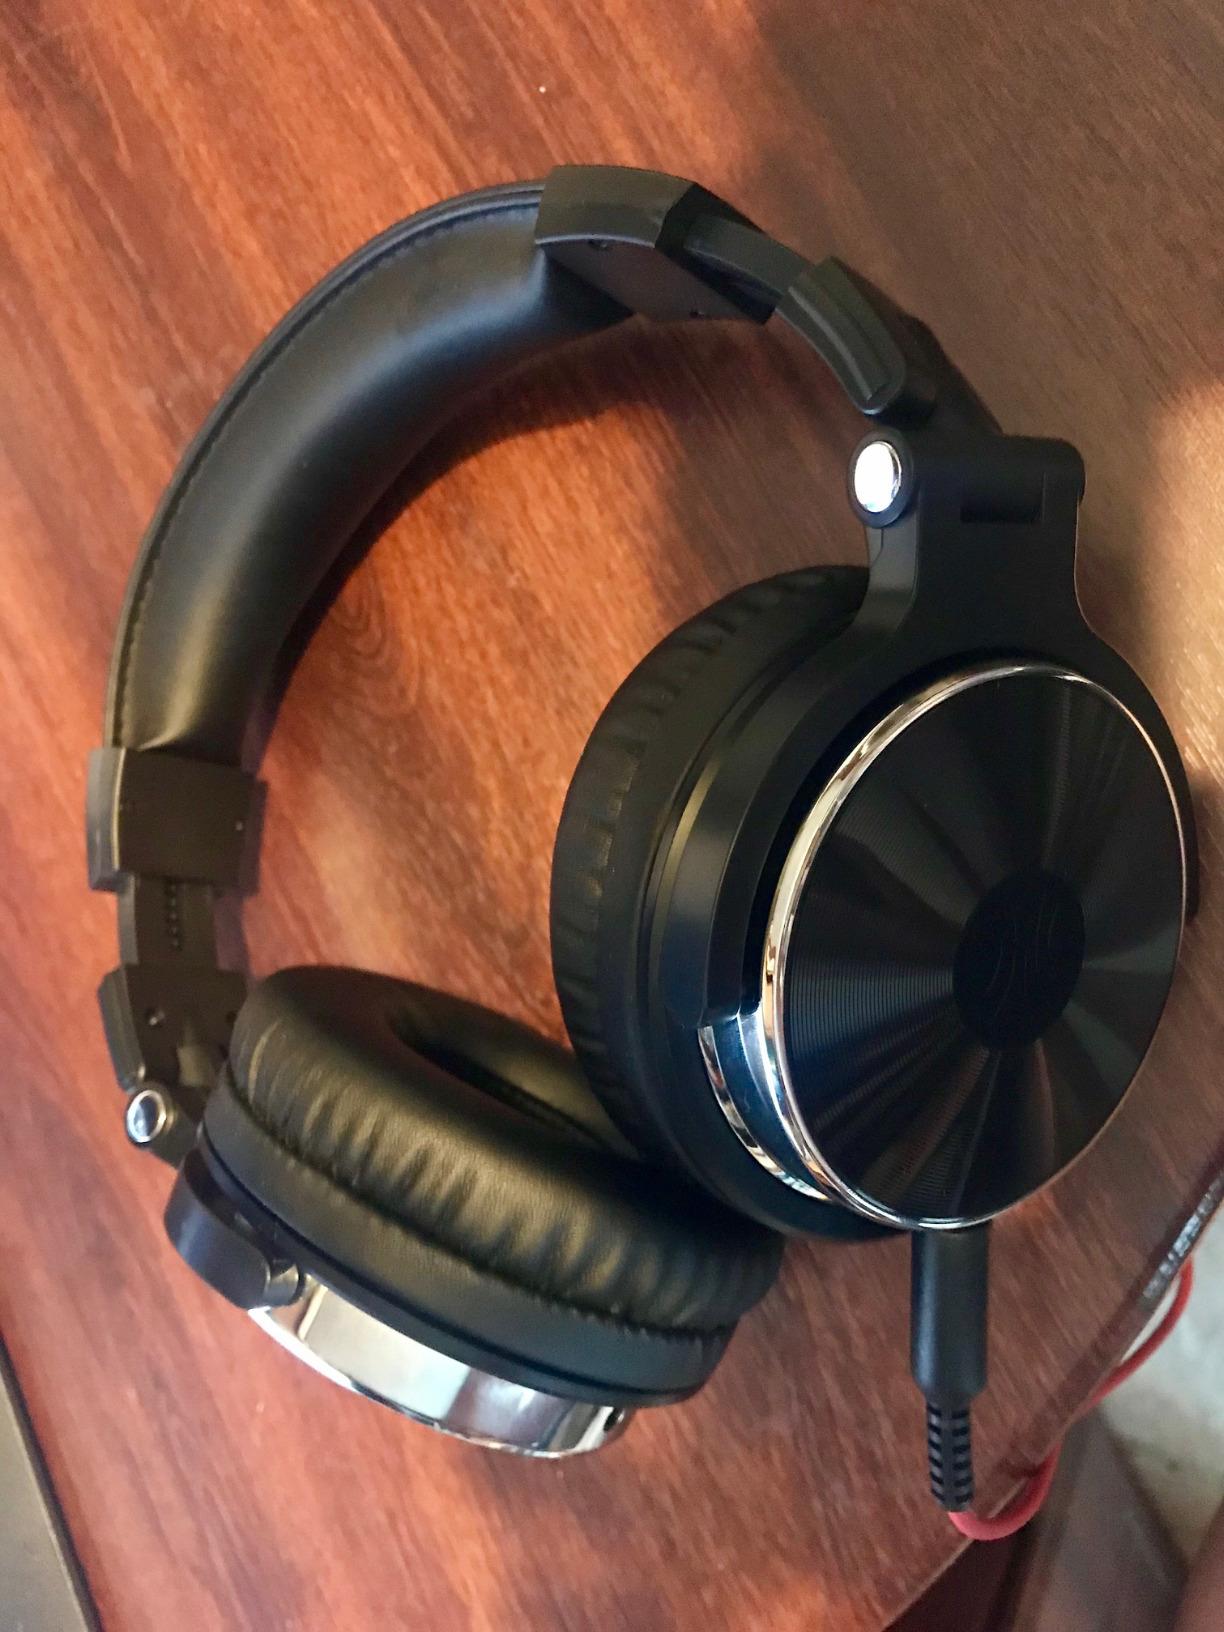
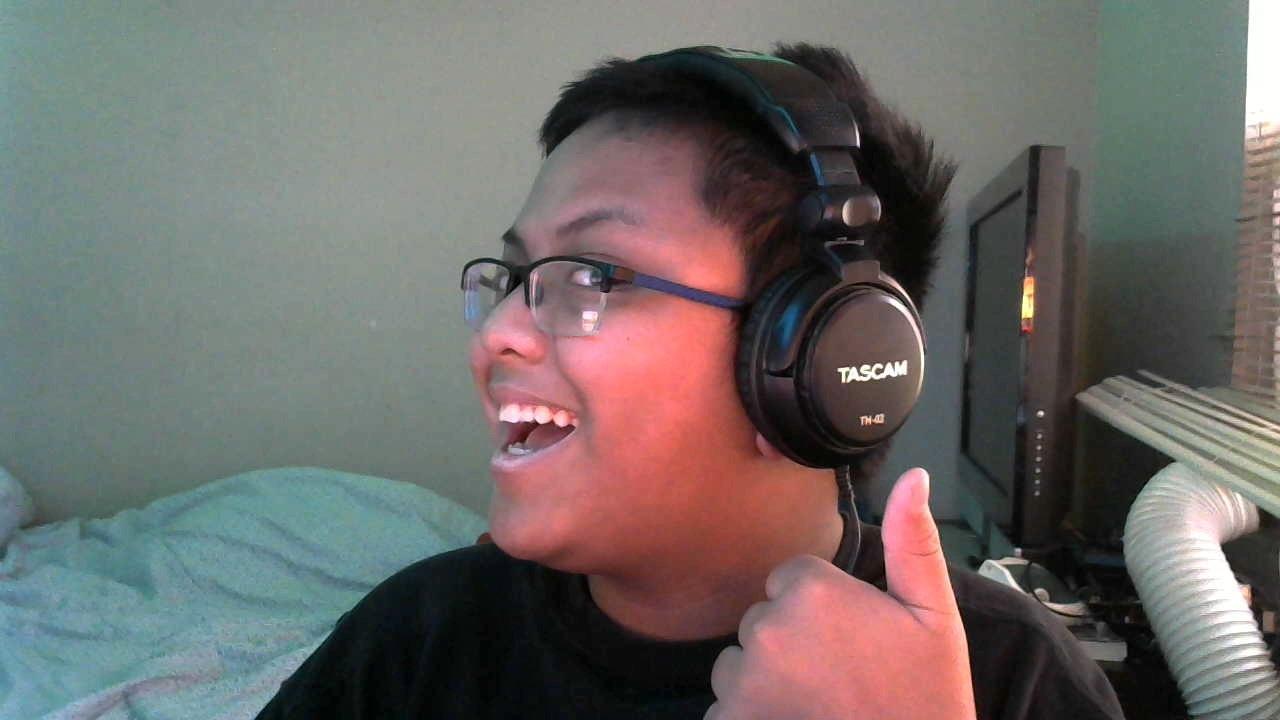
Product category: headphones
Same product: no